Knitted fabric

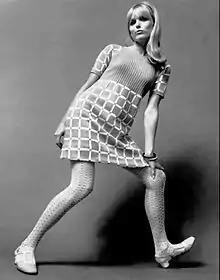
Knitted dress, 1967

Coco Chanel's 1916 use of jersey in her hugely influential suits was a turning point for knitwear, which became associated with the woman. Shortly afterwards, Jean Patou's cubist-inspired, color-block knits were the sportswear of choice.